Life Guards (Prussia)

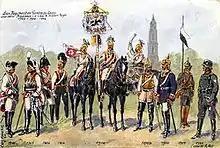
Uniforms from 1740 to 1926

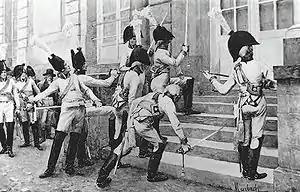
Officers of the Prussian Gardes du Corps, wishing to provoke war, ostentatiously sharpen their swords on the steps of the French embassy in Berlin in the autumn of 1806.

The Gardes du Corps ("Regiment der Gardes du Corps") was the royal cuirassier guard regiment unit of the king of Prussia and, after 1871, of the German Emperor (in German, the "Kaiser"). The unit was founded in 1740 by Frederick the Great. Its first commander was Friedrich von Blumenthal, who died unexpectedly in 1745; his brother Hans von Blumenthal, who, with the other officers of the regiment had won the "Pour le Mérite" in its first action at the battle of Hohenfriedberg, assumed command in 1747. Hans von Blumenthal was badly wounded leading the regiment in a successful cavalry charge in the battle of Lobositz and had to retire from the military.